2013 Florida Learjet 35A crash

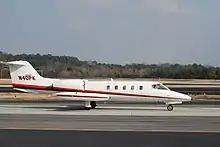
A Learjet 35A similar to the aircraft involved

On November 19, 2013, an Air Evac Learjet 35A crashed after take-off from Fort Lauderdale–Hollywood International Airport. The aircraft was performing a ferry flight from Fort Lauderdale to Cozumel International Airport in Mexico. All four occupants on board were killed.